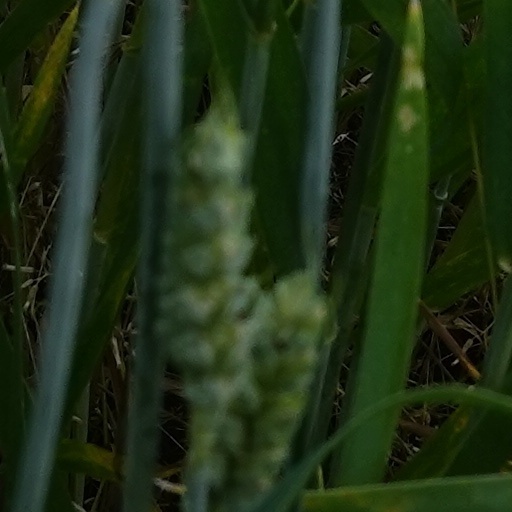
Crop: wheat